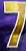
Number: 7